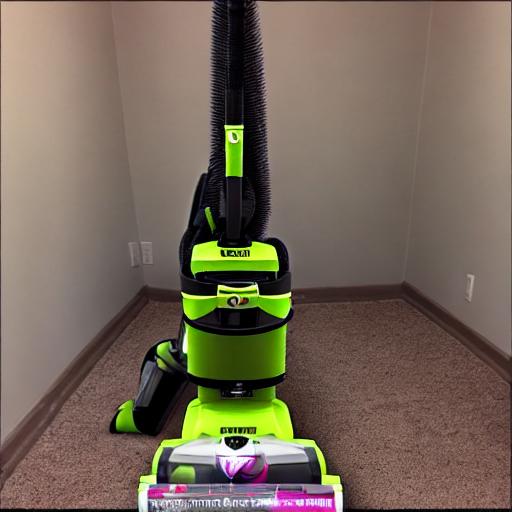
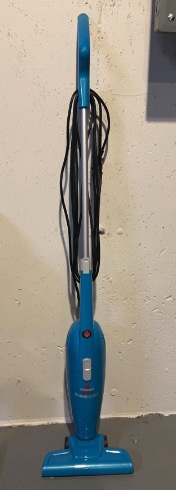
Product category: items_vacuum
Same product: no